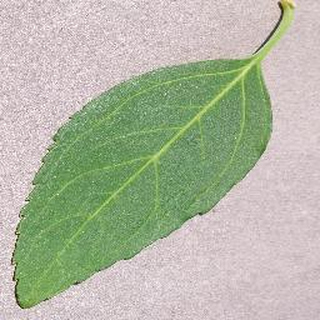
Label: healthy_cherry